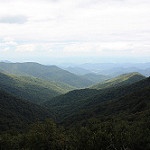
Label: mountain